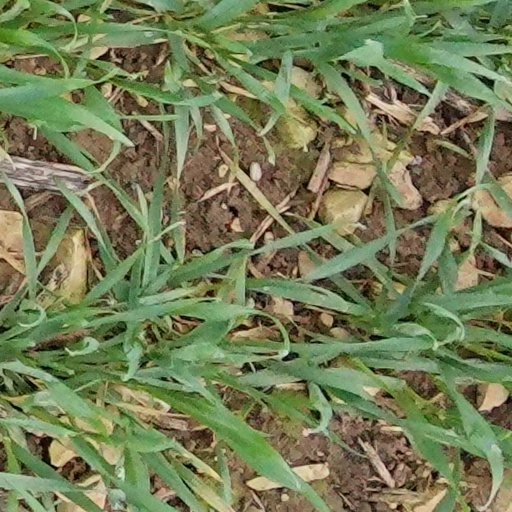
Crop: wheat